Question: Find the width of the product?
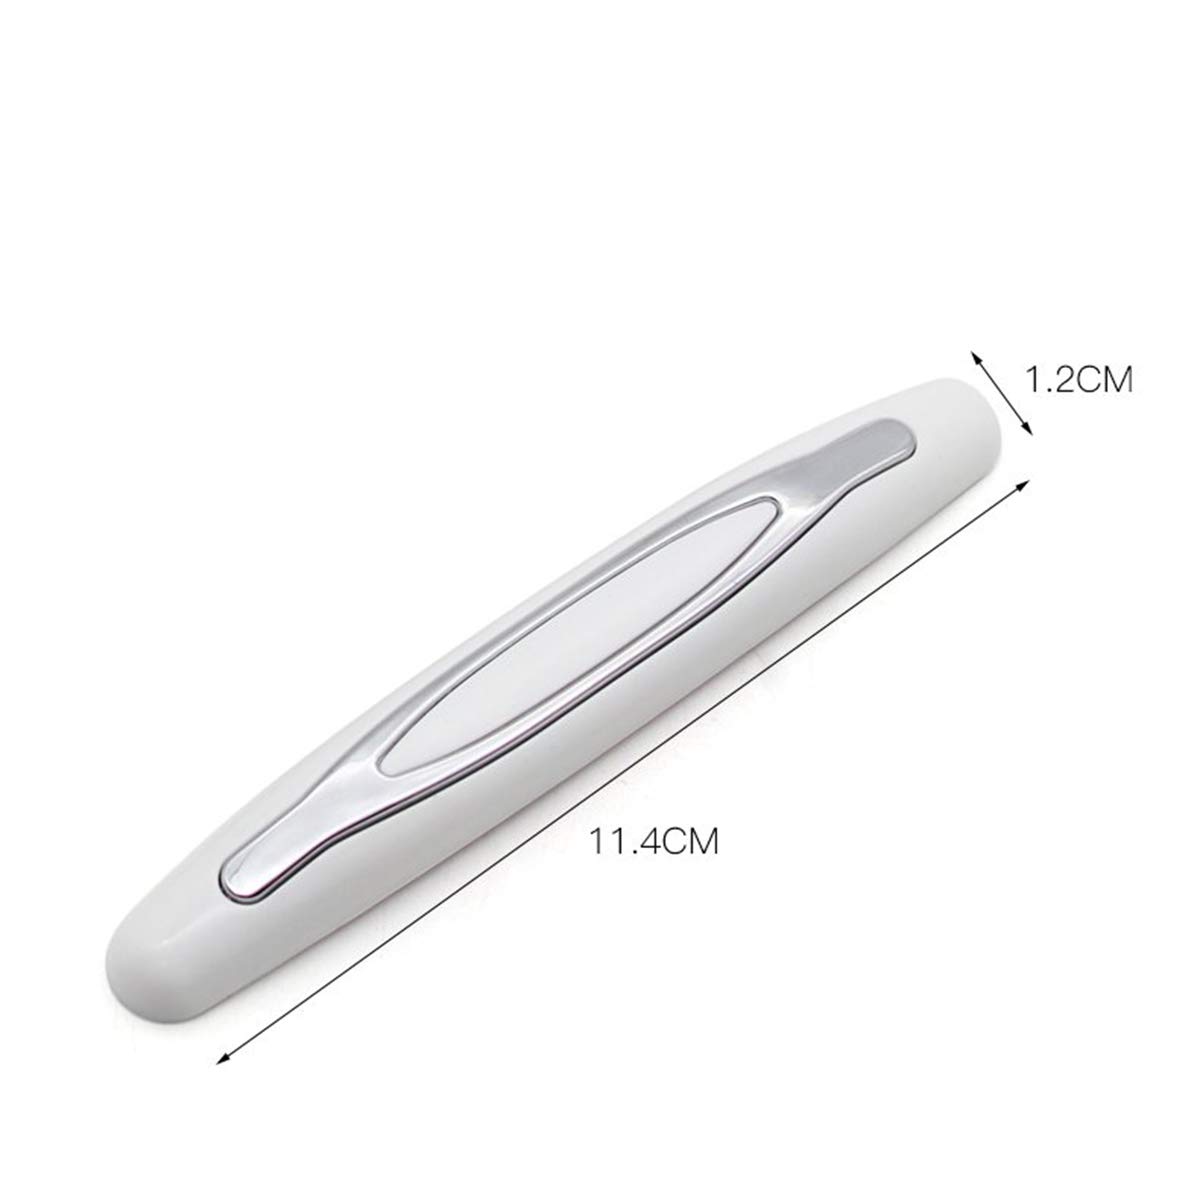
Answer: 1.2 centimetre